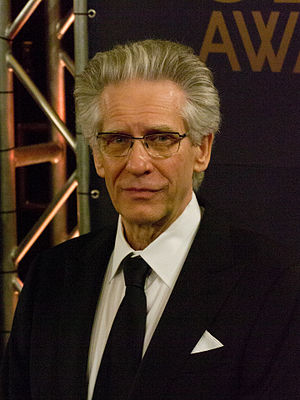
David Cronenberg
David Cronenberg er en canadisk filminstruktør, der debuterede med kortfilmen Transfer i 1966 og siden da har instrueret over tredive film.